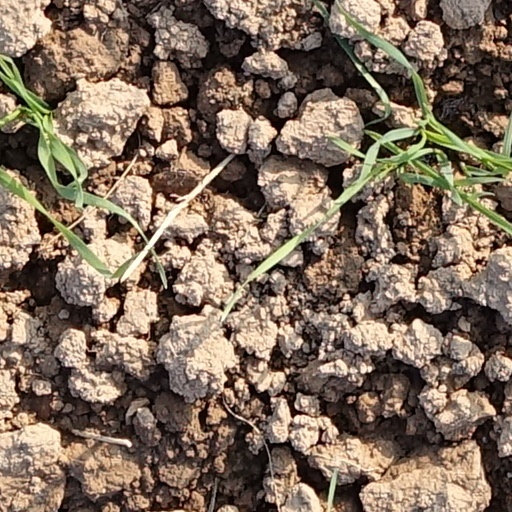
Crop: wheat